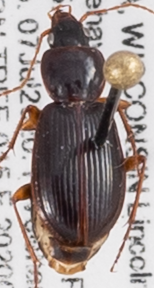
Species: Synuchus impunctatus
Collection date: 2020-07-07
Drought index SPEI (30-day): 0.998
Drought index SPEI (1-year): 1.01
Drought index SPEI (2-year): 2.09